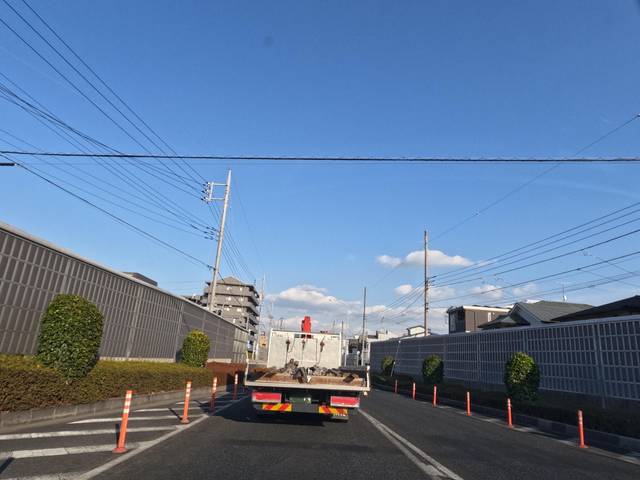
Region: Japan
Coordinates: 35.867, 139.654